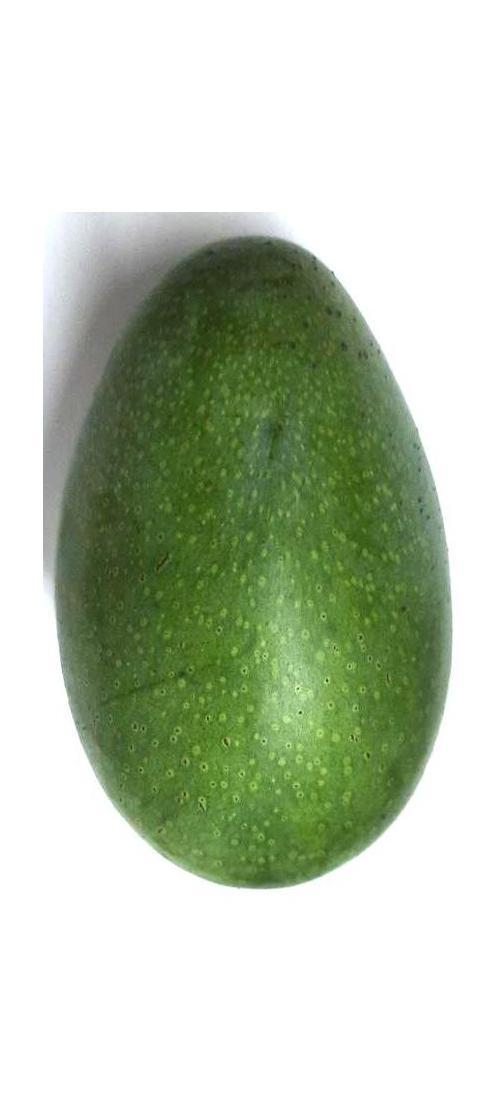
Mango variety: Ashshina Zhinuk